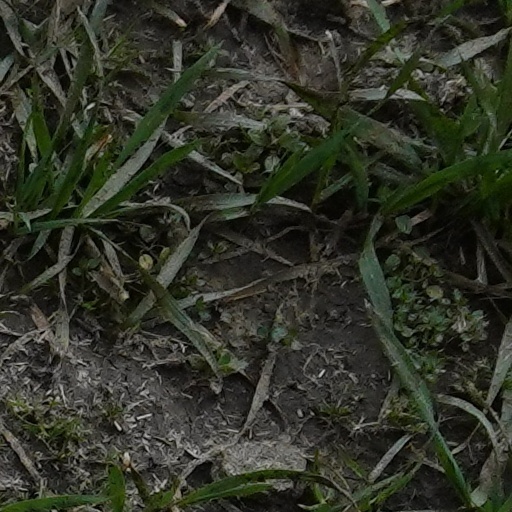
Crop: wheat